M.D. (comics)

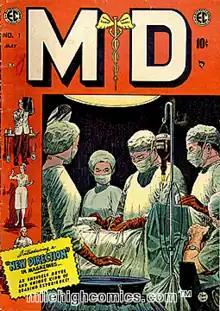
Cover illustration by Johnny Craig

M.D. was a short lived comic book published by EC Comics in 1955, the sixth title in its "New Direction" line. The bi-monthly comic was published by Bill Gaines and edited by Al Feldstein. It lasted a total of five issues before being cancelled along with EC's other "New Direction" comics.